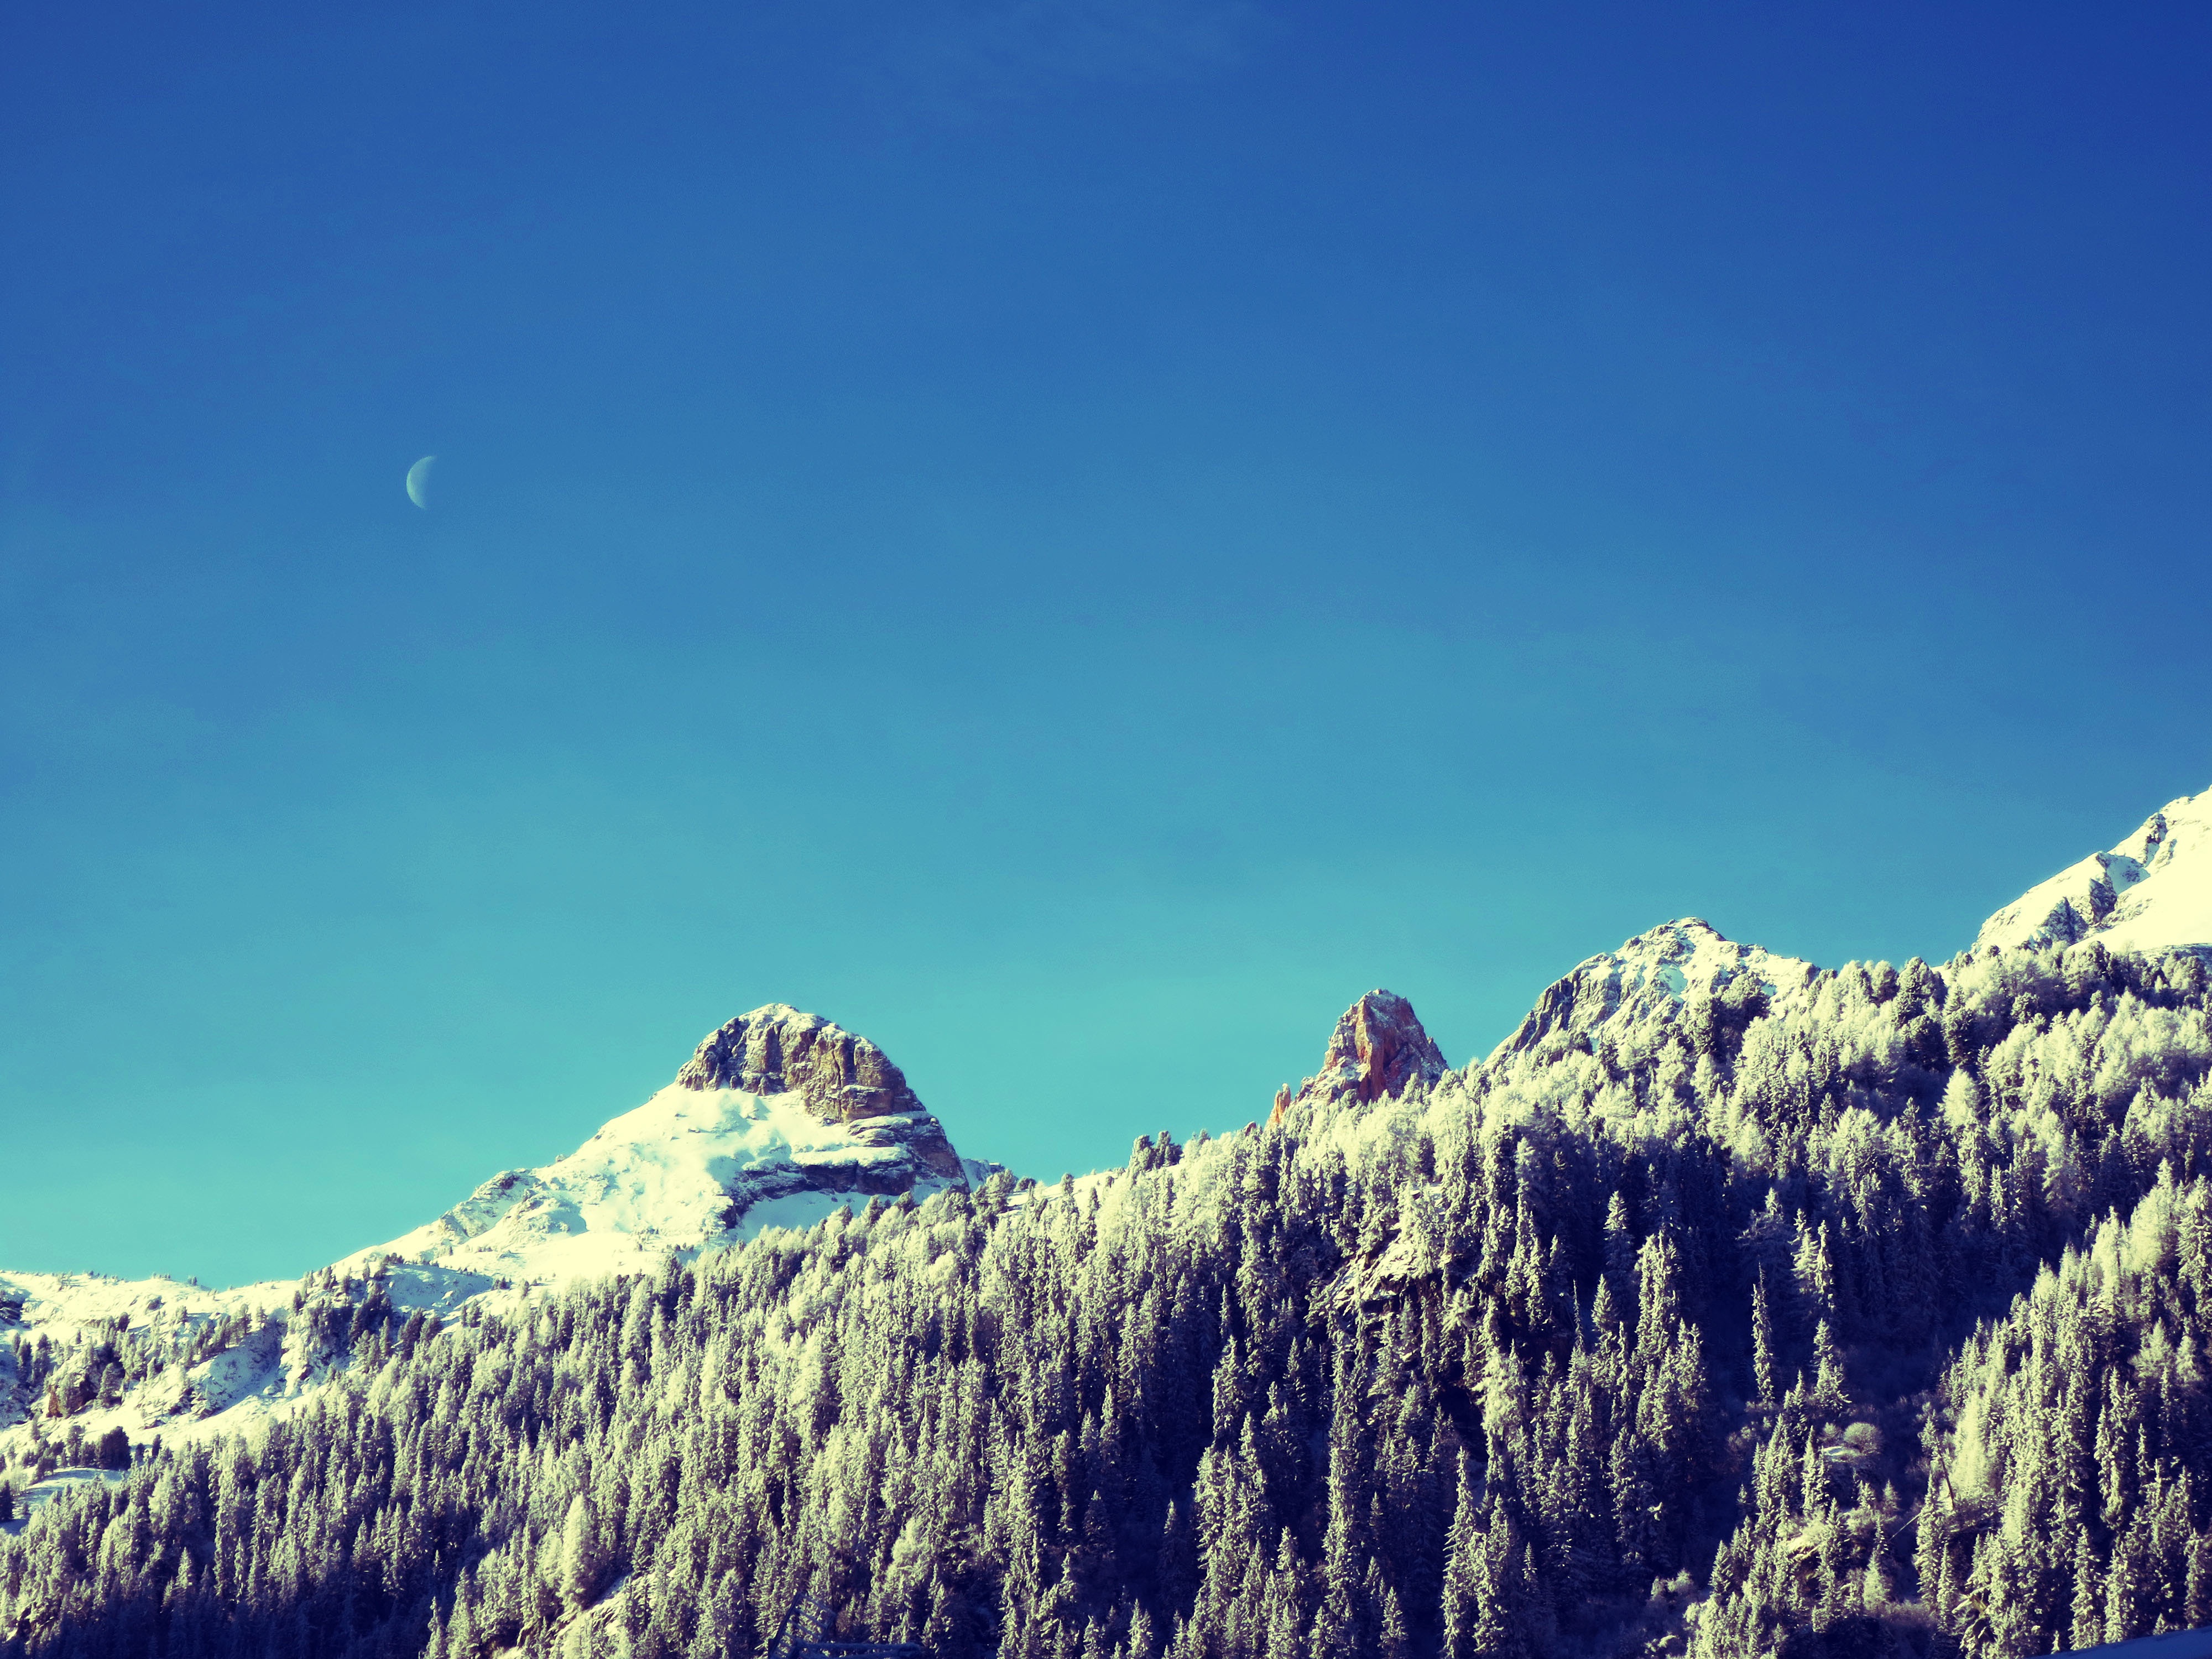
nature, mountain, snow, cloud, sky, mountain range, ridge, summit, alps, plateau, landform, geographical feature, mountainous landforms